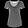
Label: T - shirt / top